The Bakken

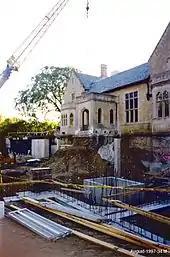
Construction of the museum expansion - August 1997.

Architect Carl A. Gage constructed the building between 1928 and 1930 as the residence of William Goodfellow, who had sold his dry goods store in 1904 to George Dayton, the founder of what is now Target Corporation. Reflecting a blend of 16th-century English architectural styles, including Tudor and Gothic Revival, the home was christened "West Winds" and boasted features such as dark wood interior paneling, open-beamed ceilings, grouped and arched windows, and stained glass. Originally comprising fifteen rooms and eleven bathrooms, the property was bequeathed to the Girl Scouts upon Goodfellow's passing in 1944. Subsequently, the Cornelius family occupied the residence from 1953 to 1976, after which it transitioned into the Bakken Museum.